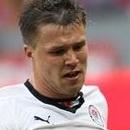
Age: 22